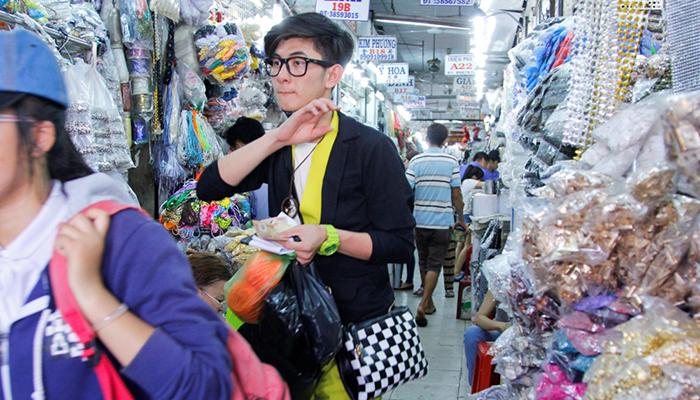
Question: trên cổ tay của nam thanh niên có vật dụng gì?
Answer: trên cổ tay của nam thanh niên có cái đồng hồ đeo tay